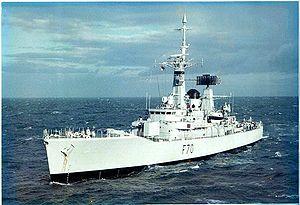
La classe Leander est une classe de frégates construits pour la Royal Navy au début des années 1960.